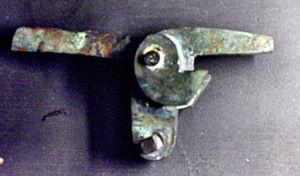
Détente destinée à une gâchette d'arbalète. Bronze. Les pièces, produites en série à l'identique exact, étaient échangées rapidement, si nécessaire. Les traits étaient revêtus de chrome, antioxydant. Ref
Le mausolée de l'empereur Qin se trouve à proximité de la ville de Xi'an, dans le Shaanxi. Il comprend d'une part le tombeau de l'empereur Qin Shi Huangdi, non encore fouillé, d'autre part les fosses où l'on a trouvé, à partir de 1974, les vestiges ensevelis de milliers de soldats de terre cuite formant ce qu'on a appelé l’armée de terre cuite ou armée d'argile. L'ensemble s'étend sur environ 56,25 km².
L'arbalète est une arme de trait, constituée d'un arc monté sur un fût et lançant des projectiles appelés « carreaux ».
Les bronzes chinois sont universellement admirés comme des chefs-d’œuvre de l'art du bronze, tout particulièrement ceux réalisés au cours des deux premiers millénaires avant notre ère. Les bronzes des dynasties Shang et Zhou, depuis le XVIᵉ siècle et jusqu’à 221 avant notre ère, aux formes et décors étonnants, témoignent de l’esprit créatif et de la remarquable maîtrise technique des bronziers chinois au cours de l’âge du bronze. L'art des dynasties royales de l'Antiquité, fondement essentiel de l'art chinois, est en majorité un art du bronze.